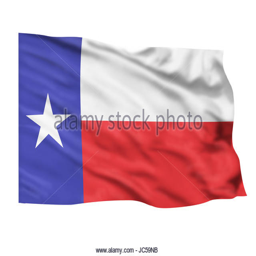
flag flying high in the sky